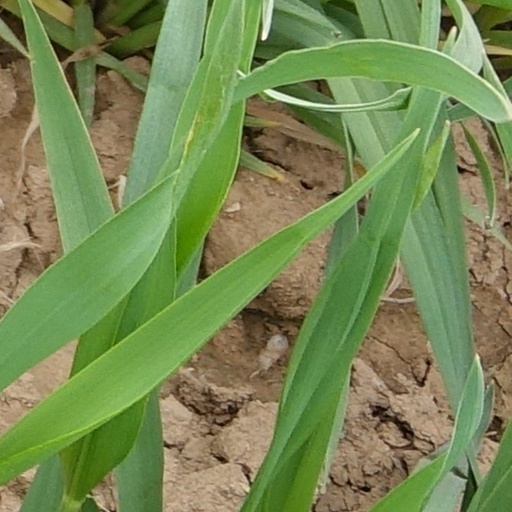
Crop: wheat